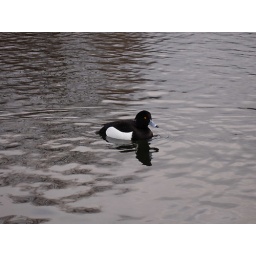
duck in the long water pond